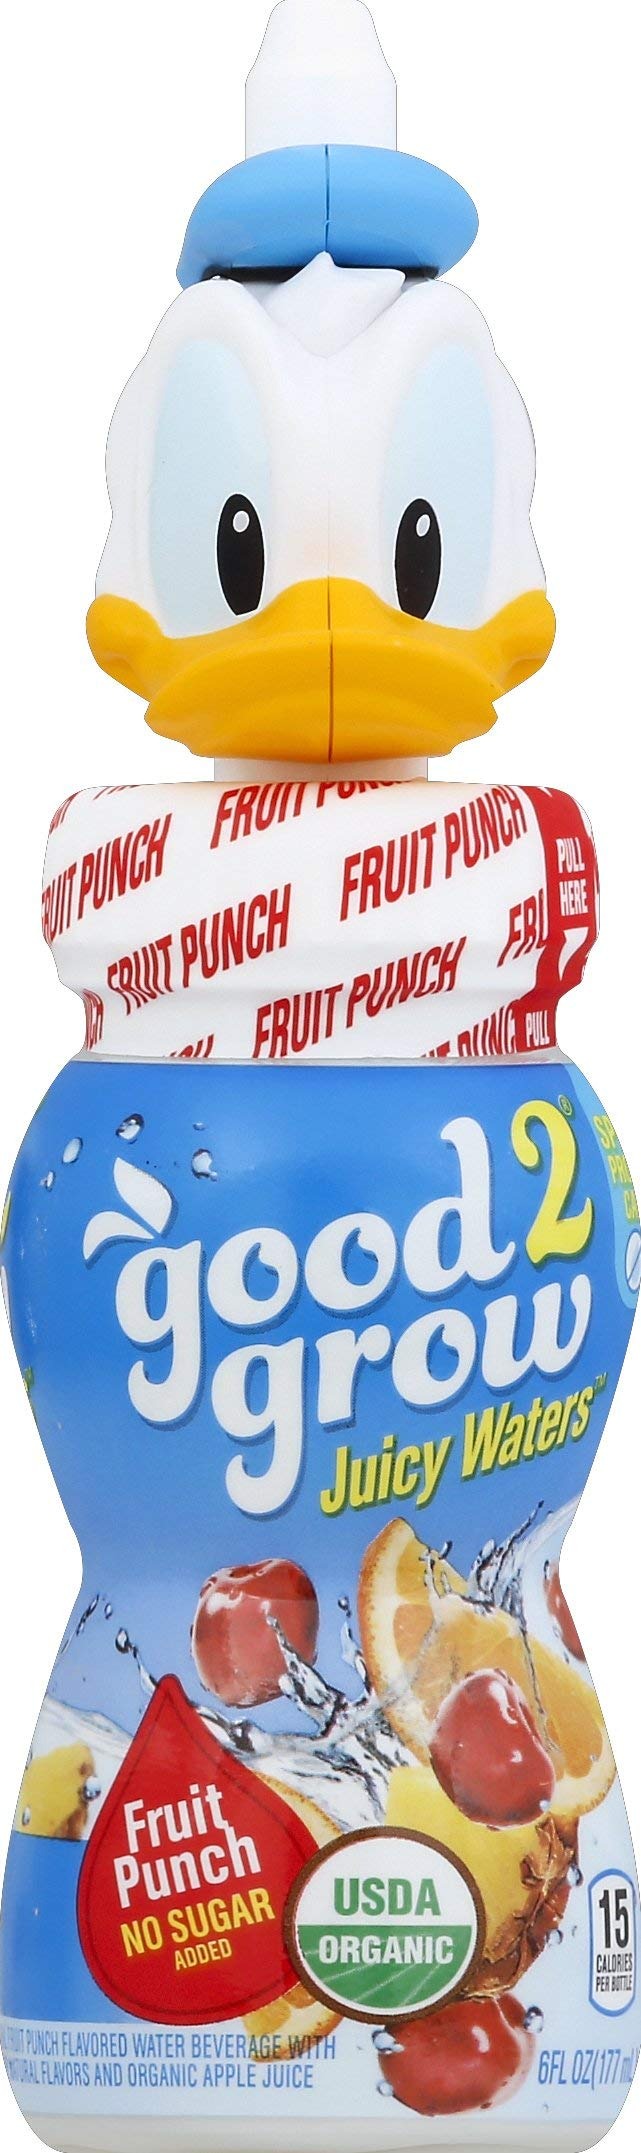
Item Name: GOOD 2 GROW JUICY WATER FRUIT PUNCH JUICE PLASTIC BOTTLE 1 CT 6 OZ - 0883990681211
Product Description: Fruit Punch flavored juice beverage with other natural flavors. No artificial flavors. 15 calories per bottle. USDA Organic. Certified Organic by International Certification Services, Inc. No sugar added. 75% less sugar vs. our 100% juice. This Product: 3 g sugar, 100% apple. Juice: 18 g sugar per 6 fl oz serving. Non GMO. Spill proof spout. Pasteurized. No artificial colors. No artificial preservatives. good2collect.com. Facebook. Instagram. 1-877-875-8443, 8 am - 4 pm EST. Grow your top collection! good2collect.com. Play games. Win prizes. BPA free. Bottled in USA.
Value: 6.0
Unit: Ounce

Price: 3.39